Saint-Omer

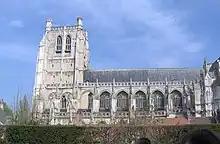
Cathedral

The fortifications (which had been improved by Vauban in the 17th century) were demolished during the last decade of the 19th century, and boulevards and new thoroughfares built in their place. A section of the ramparts remains intact on the western side of the town, converted into a park known as the "jardin public" (public garden). There are two harbours outside the city and another within its limits. Saint-Omer has wide streets and spacious squares.